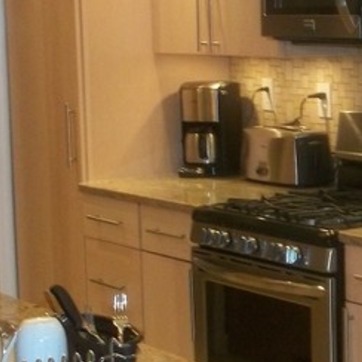
Material: polishedstone